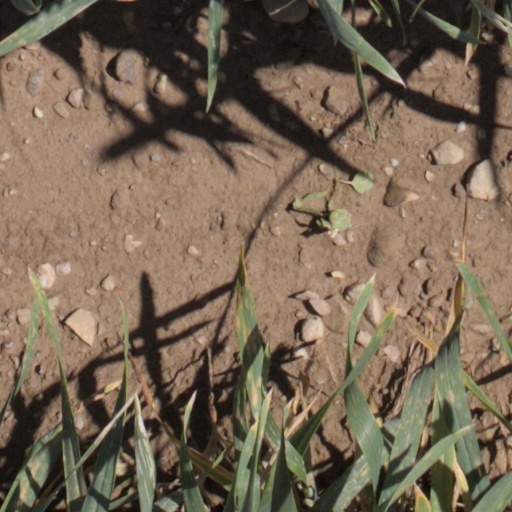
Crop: wheat